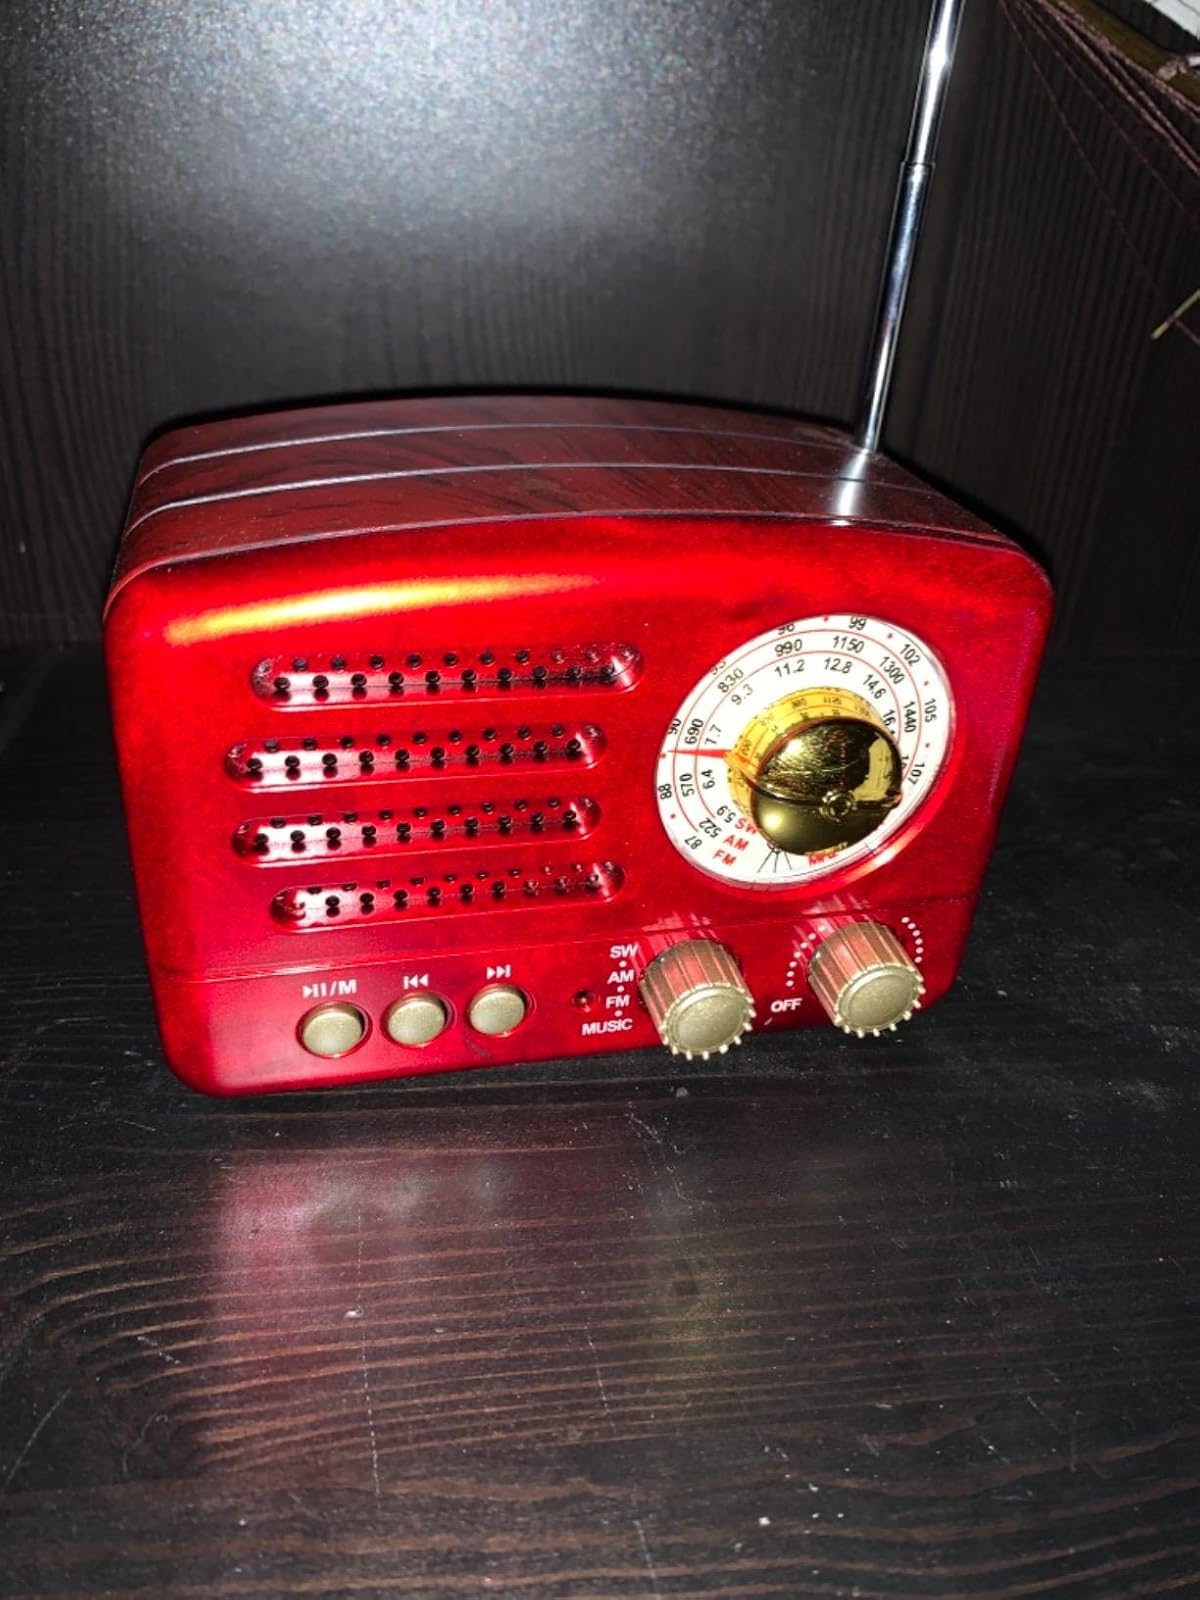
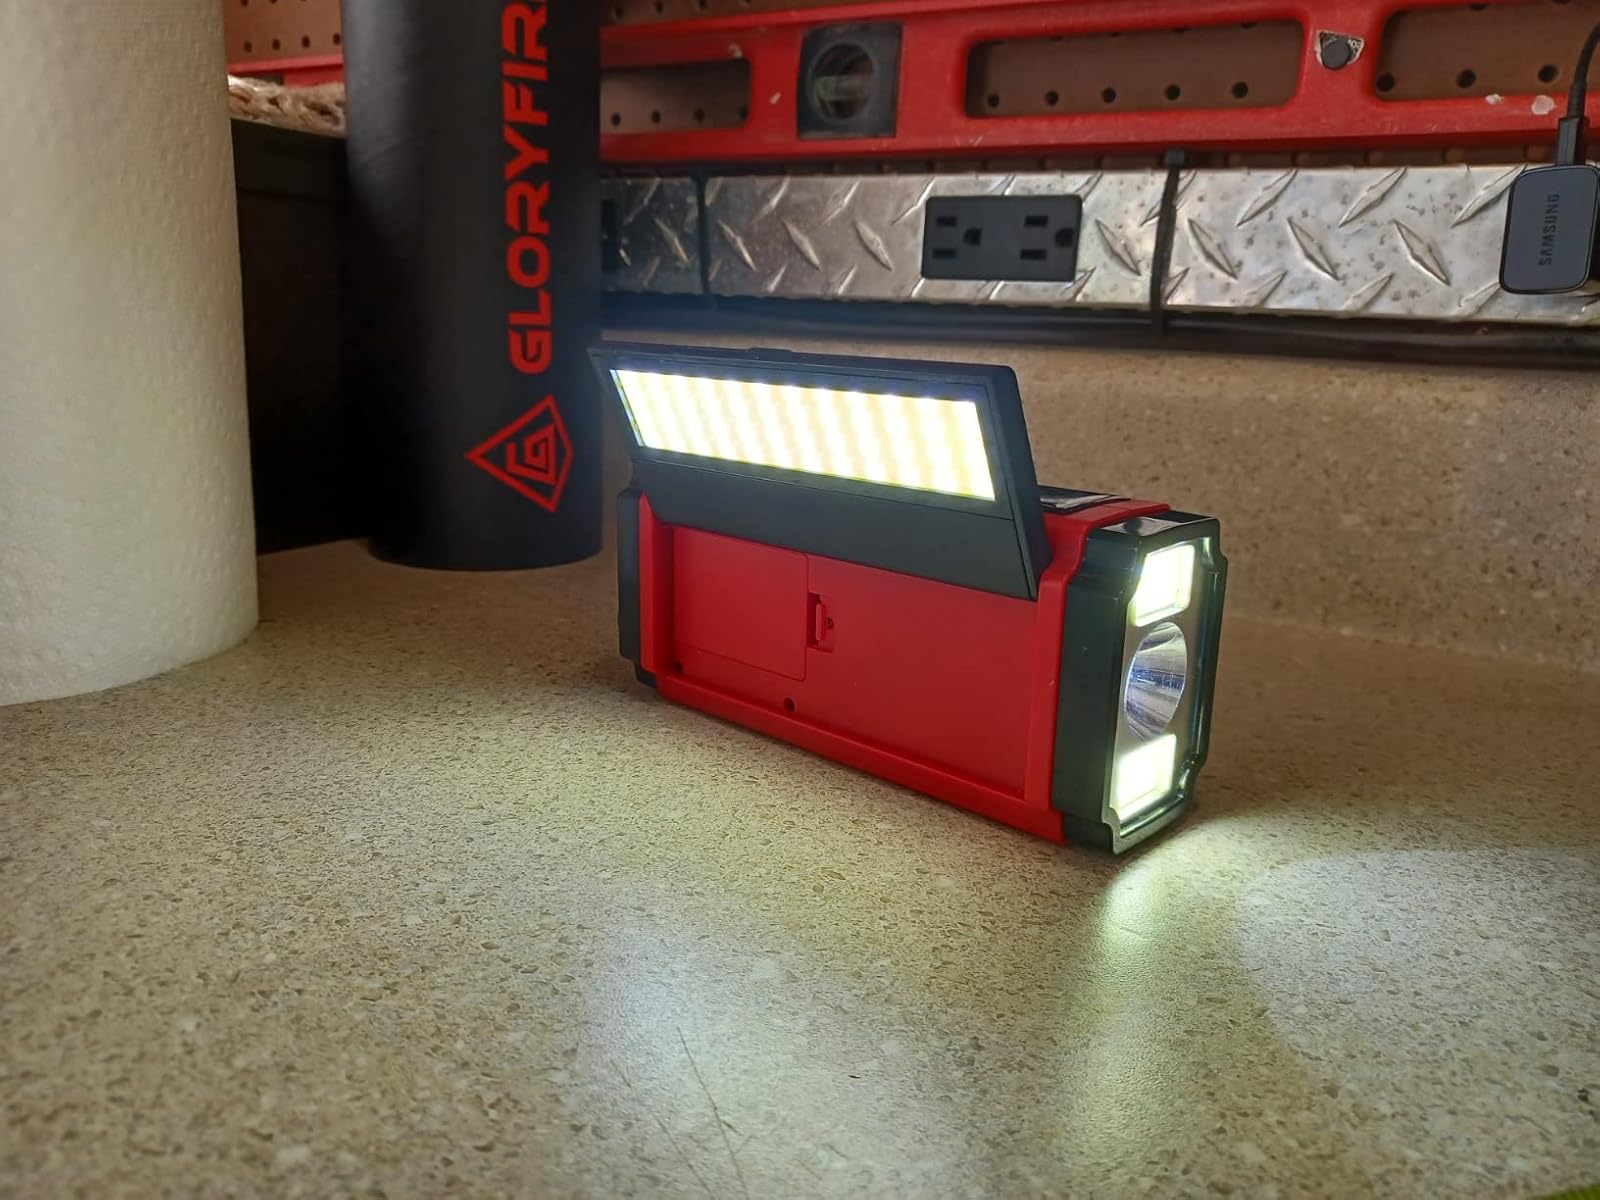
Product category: radio
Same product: no